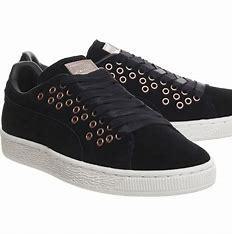
Brand: Puma
Model: Suede XL